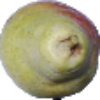
Label: pear_williams